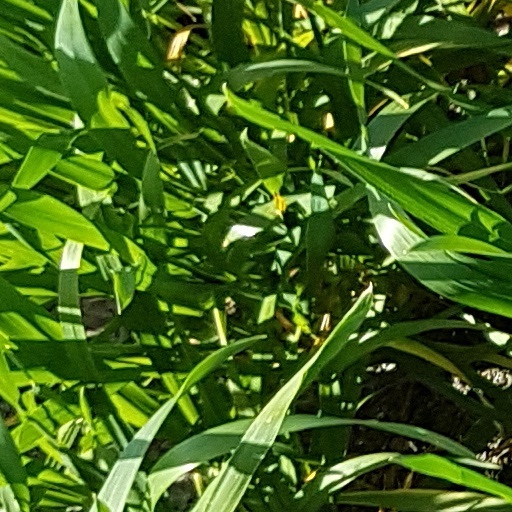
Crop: wheat